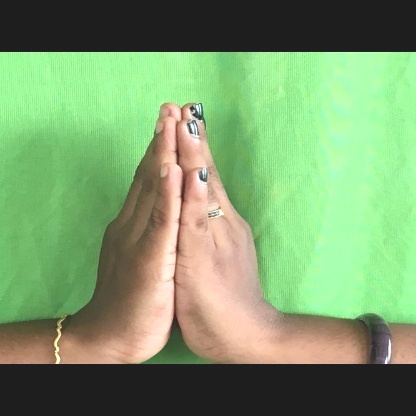
Mudra: Anjali